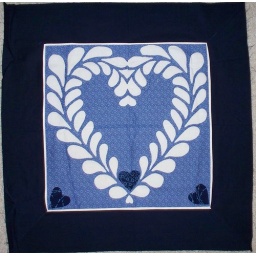
to nice to put in paper bag quilt